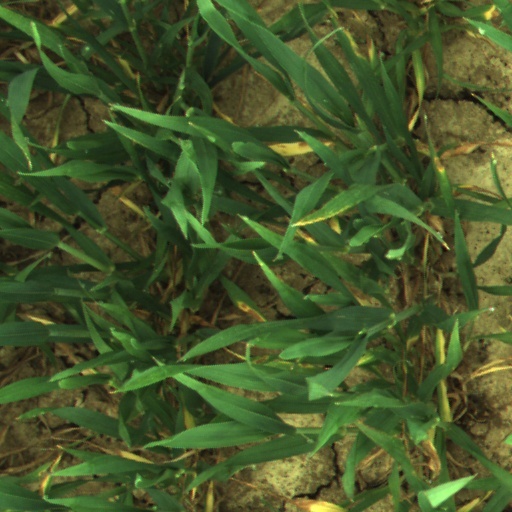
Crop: wheat